Ánxeles Penas

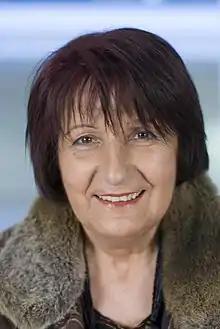
Ánxeles Penas (2007)

Ánxeles Penas García (born 5 May 1943 in Teixeiro, Curtis, Spain) is a Spanish poet, first in Spanish and, since 1982, in Galician. She has also participated in more than 50 exhibitions as a sculptor and painter.